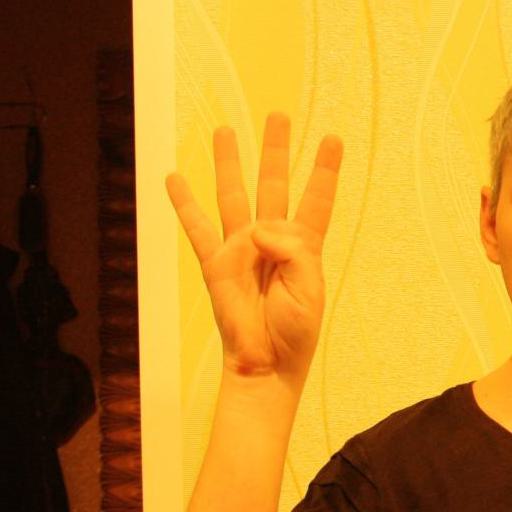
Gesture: four